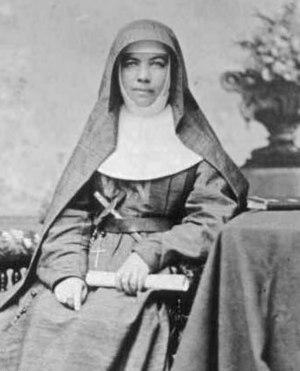
Sainte Mary MacKillop, enseignante des pauvres au XIXᵉ siècle, canonisée le 17 octobre 2010 par le pape Benoît XVI, est la première sainte catholique australienne. Elle était une religieuse catholique australienne qui, avec le Père Julian Tenison Woods, a fondé les Sœurs de Saint-Joseph du Sacré-Cœur. Elle est connue sous le nom de Mère Marie de la Croix.
Dans la lignée de son prédécesseur Jean-Paul II, le pape Benoît XVI a continué - mais à un rythme plus lent - à canoniser, c'est-à-dire déclarer saint, des chrétiens et chrétiennes qui peuvent être considérés comme intercesseurs et modèles de vie évangélique. Durant les huit années de son pontificat, Benoît XVI a ainsi canonisé 44 saints.
Cette liste de saints concerne les saints, bienheureux, et vénérables reconnus comme tels par l'Église catholique, ayant vécu au XXᵉ siècle. Sur cette période, l'Église a donné comme modèles évangéliques 152 saints et 2 038 bienheureux.